Question: Where are the wipers?
Tambaya: Ina goge-gogen suke?
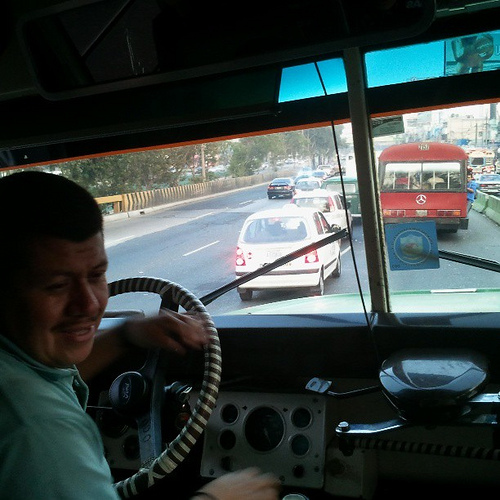
Answer: Windshield.
Amsa: Abun kare iska.